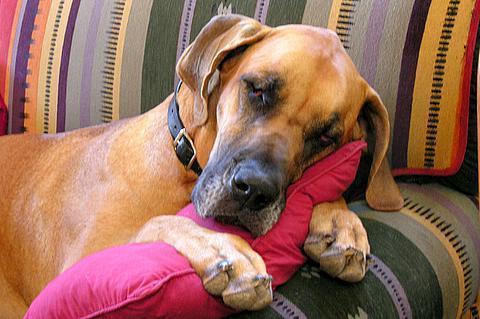
Great_Dane